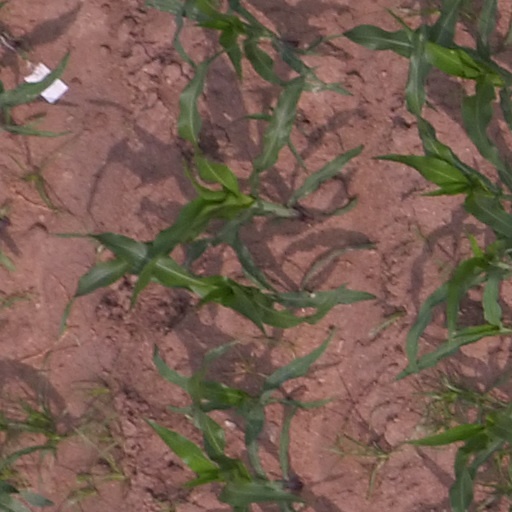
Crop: maize; corn